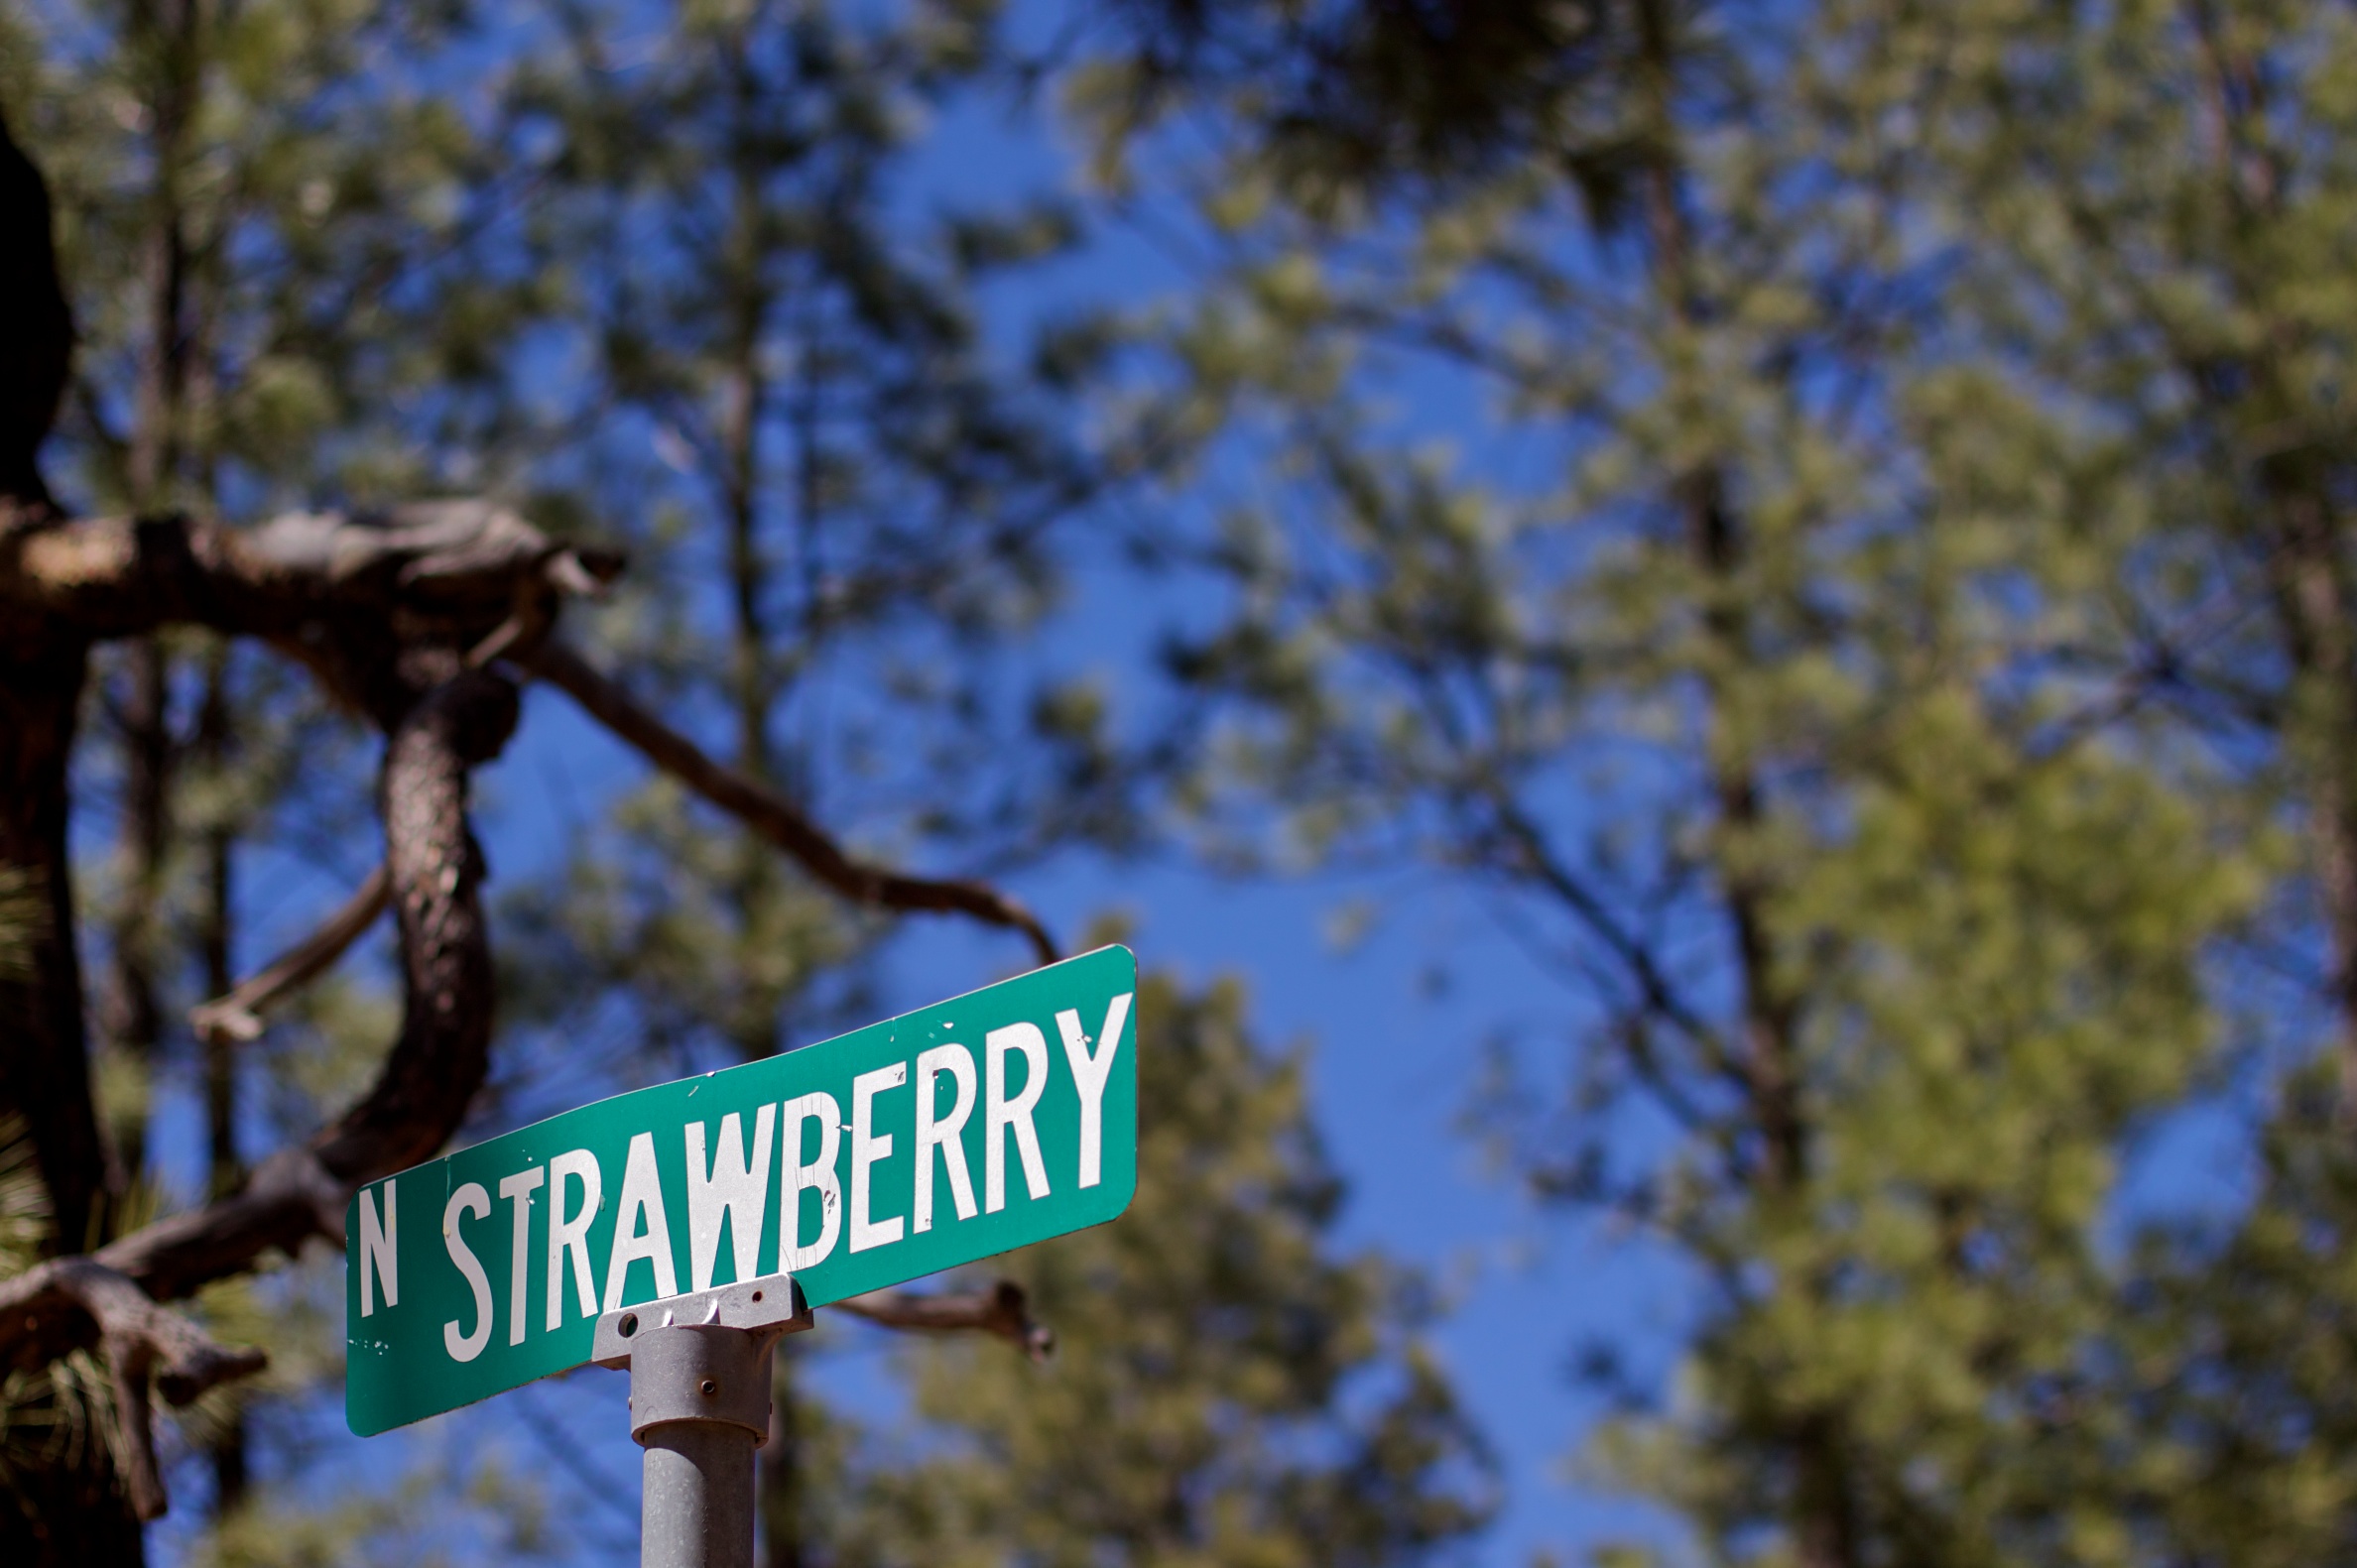
tree, nature, forest, branch, winter, plant, sunlight, leaf, flower, spring, autumn, season, woodland, woody plant